Seiji Takaiwa

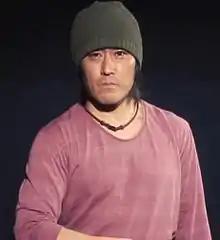
Seiji Takaiwa in 2014

is a Japanese stunt performer and suit actor from Saitama Prefecture. He has been cast in many leading roles in the "Super Sentai" and "Kamen Rider" series, portraying a diverse range of characters.